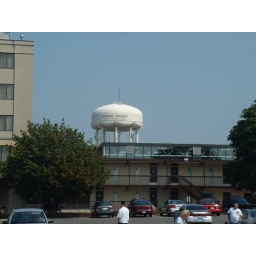
a multi legged water tower in niagara falls , prominentniagara falls ontario